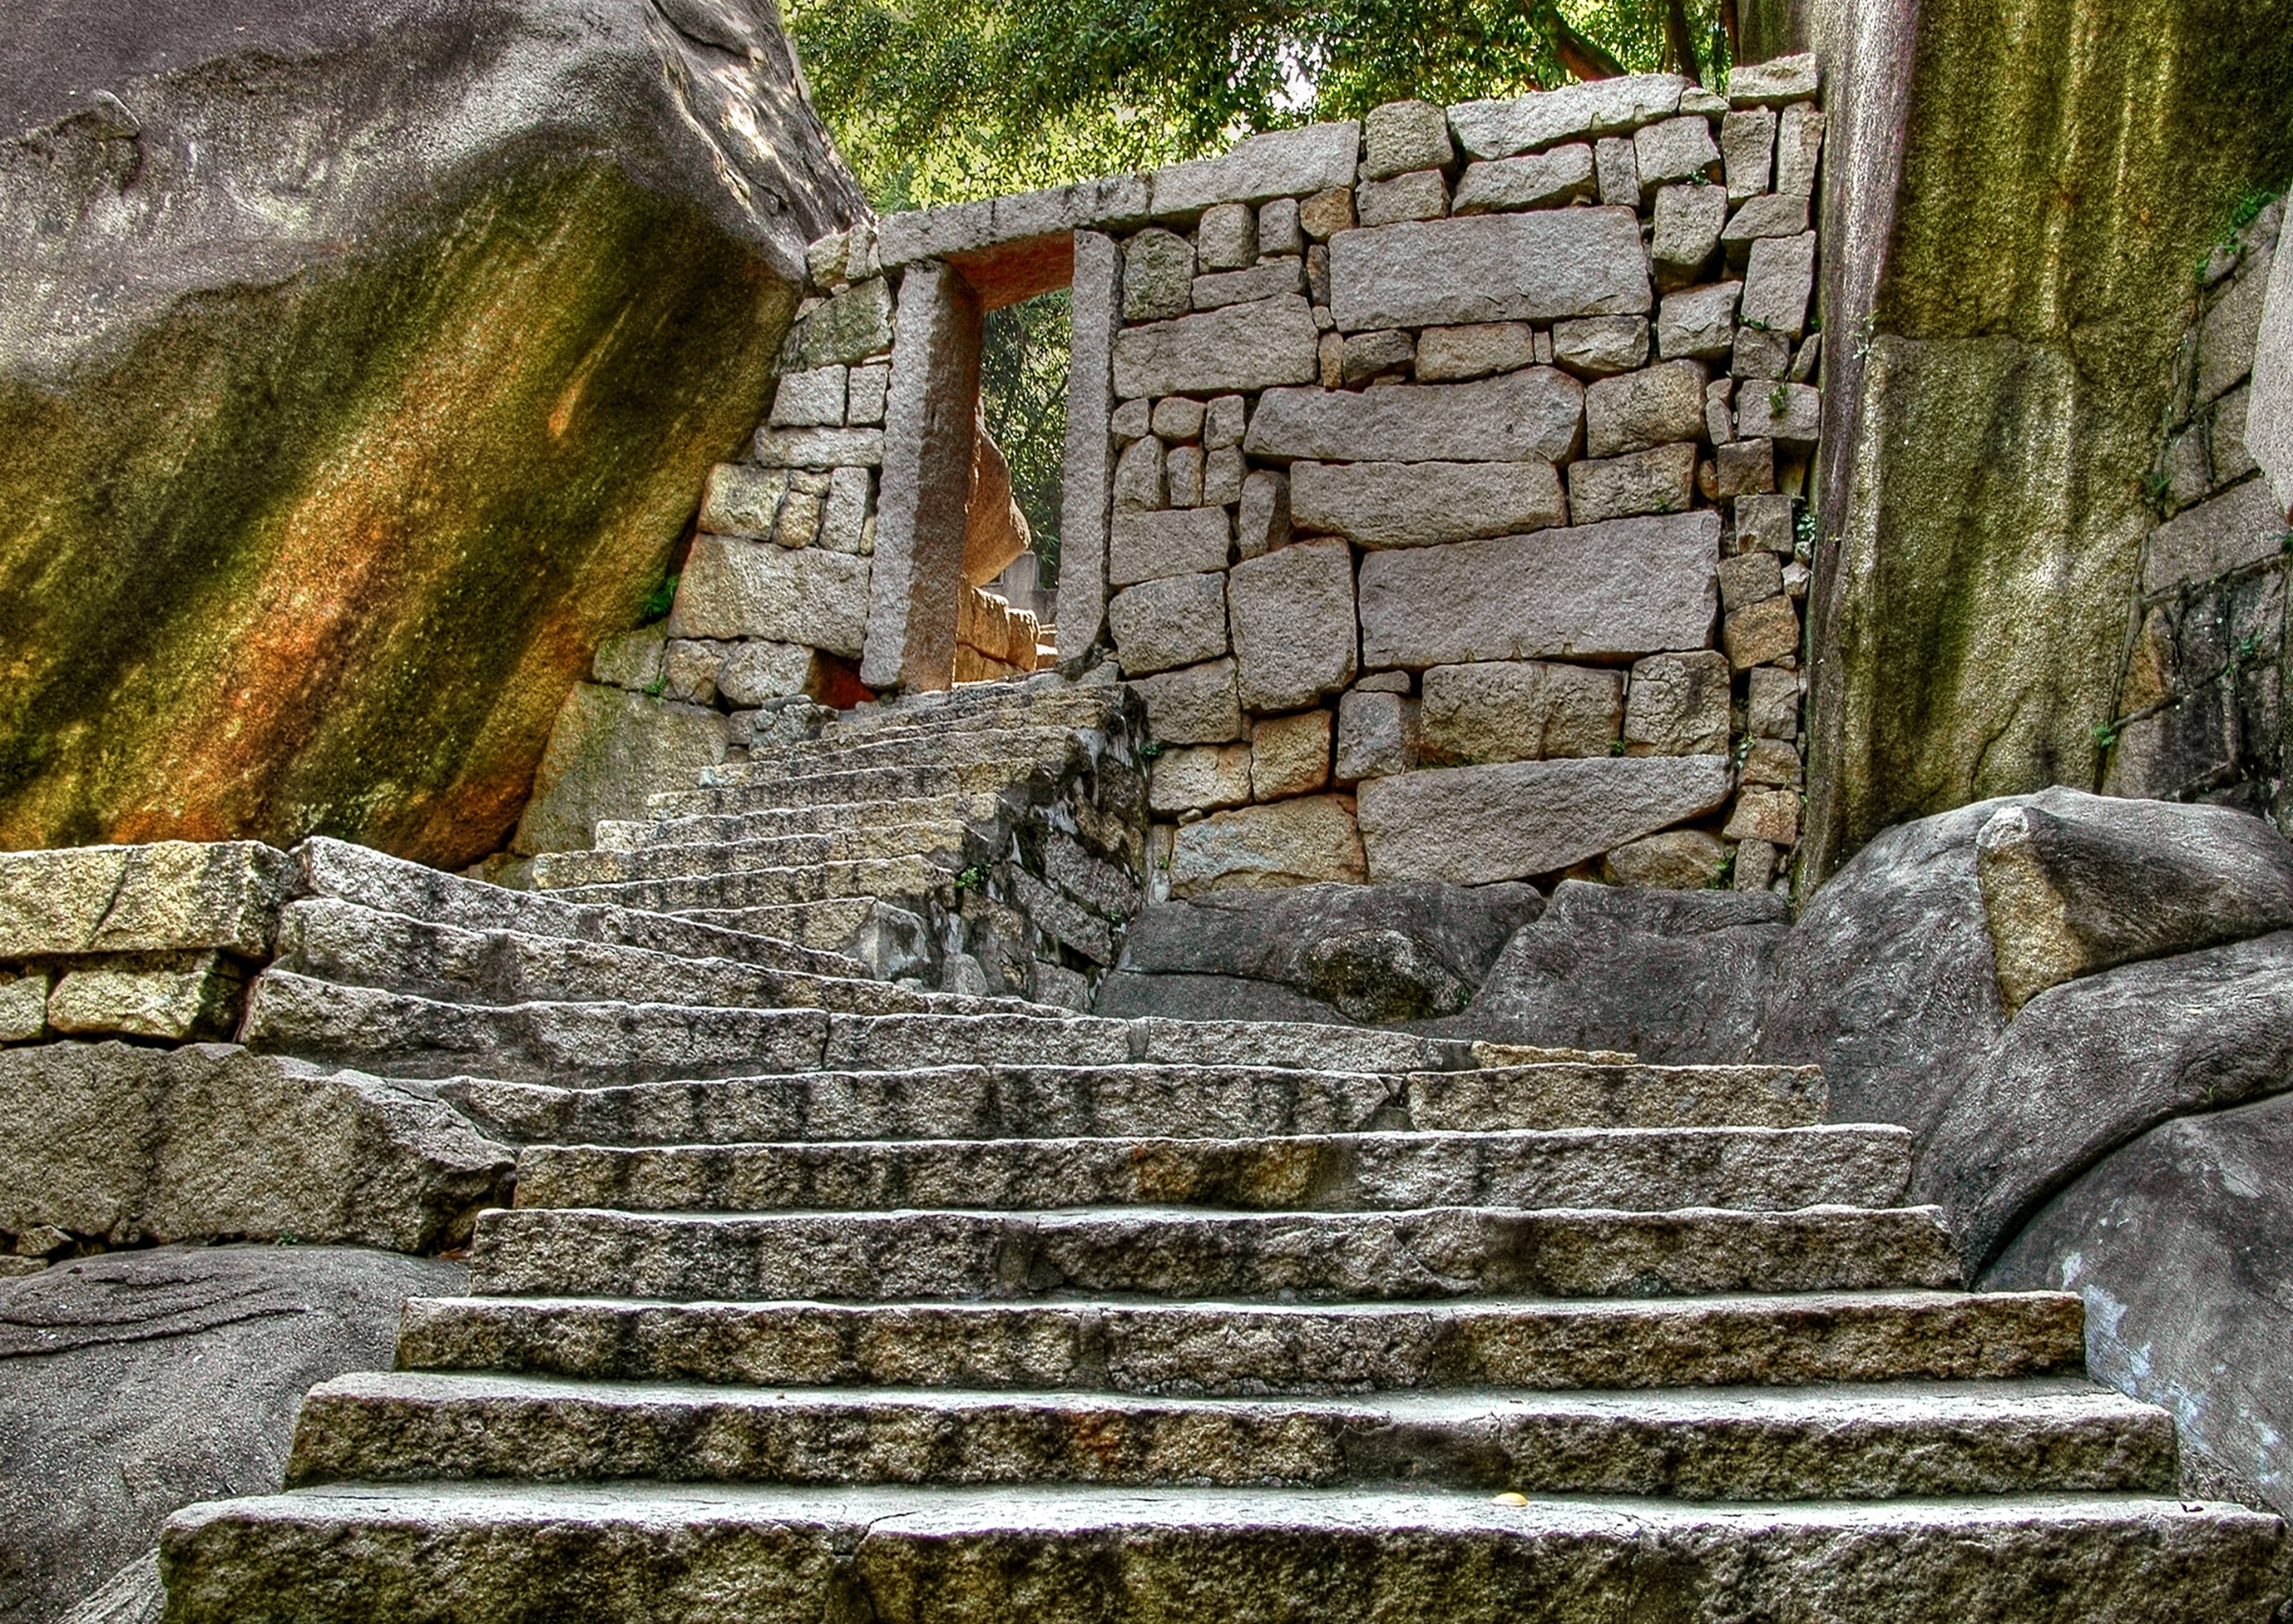
rock, building, wall, staircase, village, stone wall, terrain, temple, ruins, monastery, mount, history, pierre, former, rural area, archaeological site, ancient history, maya civilization